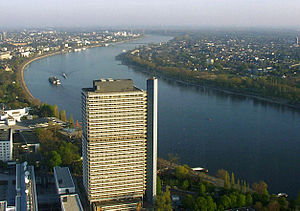
Bonn
Udsigt over Bonn og Rhinen - tårnet i forgrunden rummede forbundsdagsmedlemmernes kontorer da Bonn var hovedstad
Luftbillede (fra Post Tower) af Langer Eugen, den tidligere kontorbygning for medlemmer af Forbundsdagen; nu en del af UN Campus i Bonn.
"Bonn er en tysk by med omkring 300.000 indbyggere. Byen ligger 20 km syd for Köln ved bredden af Rhinen. Bonn var hovedstad i Vesttyskland fra 1949 til 1990 og regeringsby for det genforenede Tyskland frem til 1999, hvorefter denne status per Hauptstadtbeschluss overgik til Berlin. Bonn huser dog stadig mange stillinger indenfor den nationale administration, og dette er grunden til, at byen har prædikatet ""Bundesstadt"".